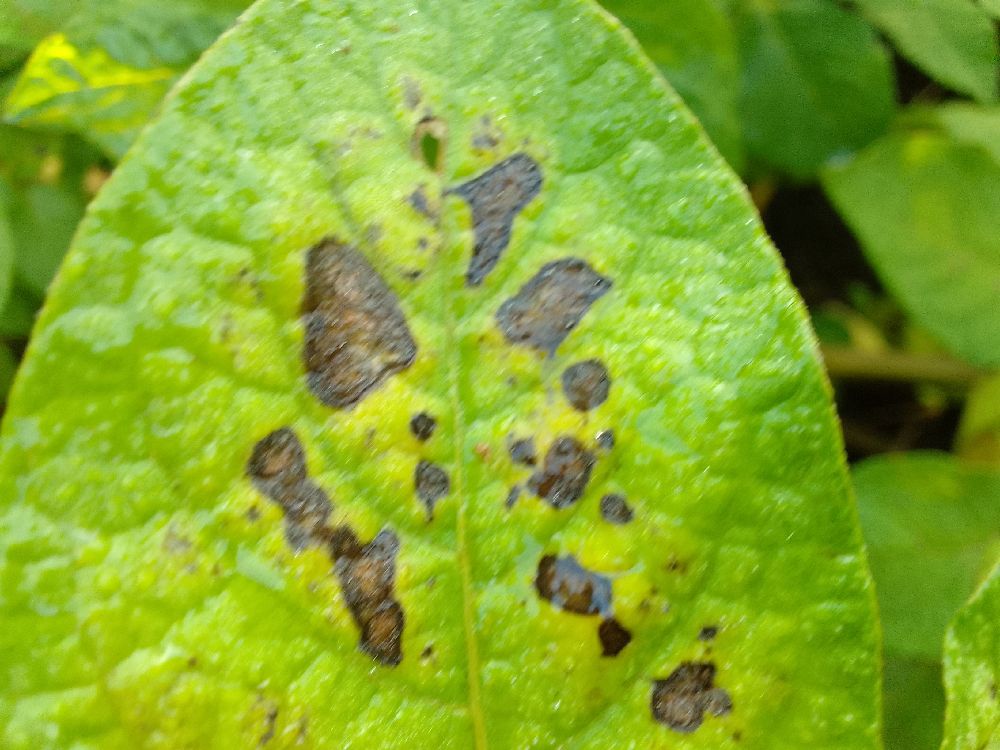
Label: Early blight